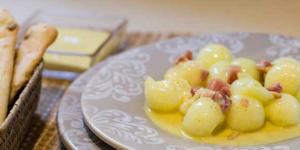
saludable ensalada con melon y atun